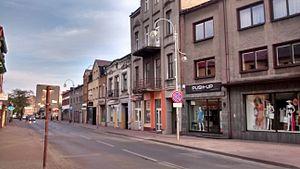
Radomsko est une ville de Pologne qui compte 50 399 habitants. C'est un chef-lieu de district urbain et aussi de la gmina rurale de Radomsko de la voïvodie de Łódź.